Jānis Šmits

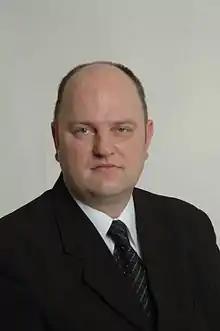
Jānis Šmits

Šmits graduated from the University of Latvia Faculty of Theology in 1997 and subsequently served in a number of Latvian Lutheran churches. From 1994 to 1996 he was one of the military chaplains of the renewed Republic of Latvia Defense Forces. From 1997 to 2004 he was President of the Lutheran Heritage Foundation publishing house.